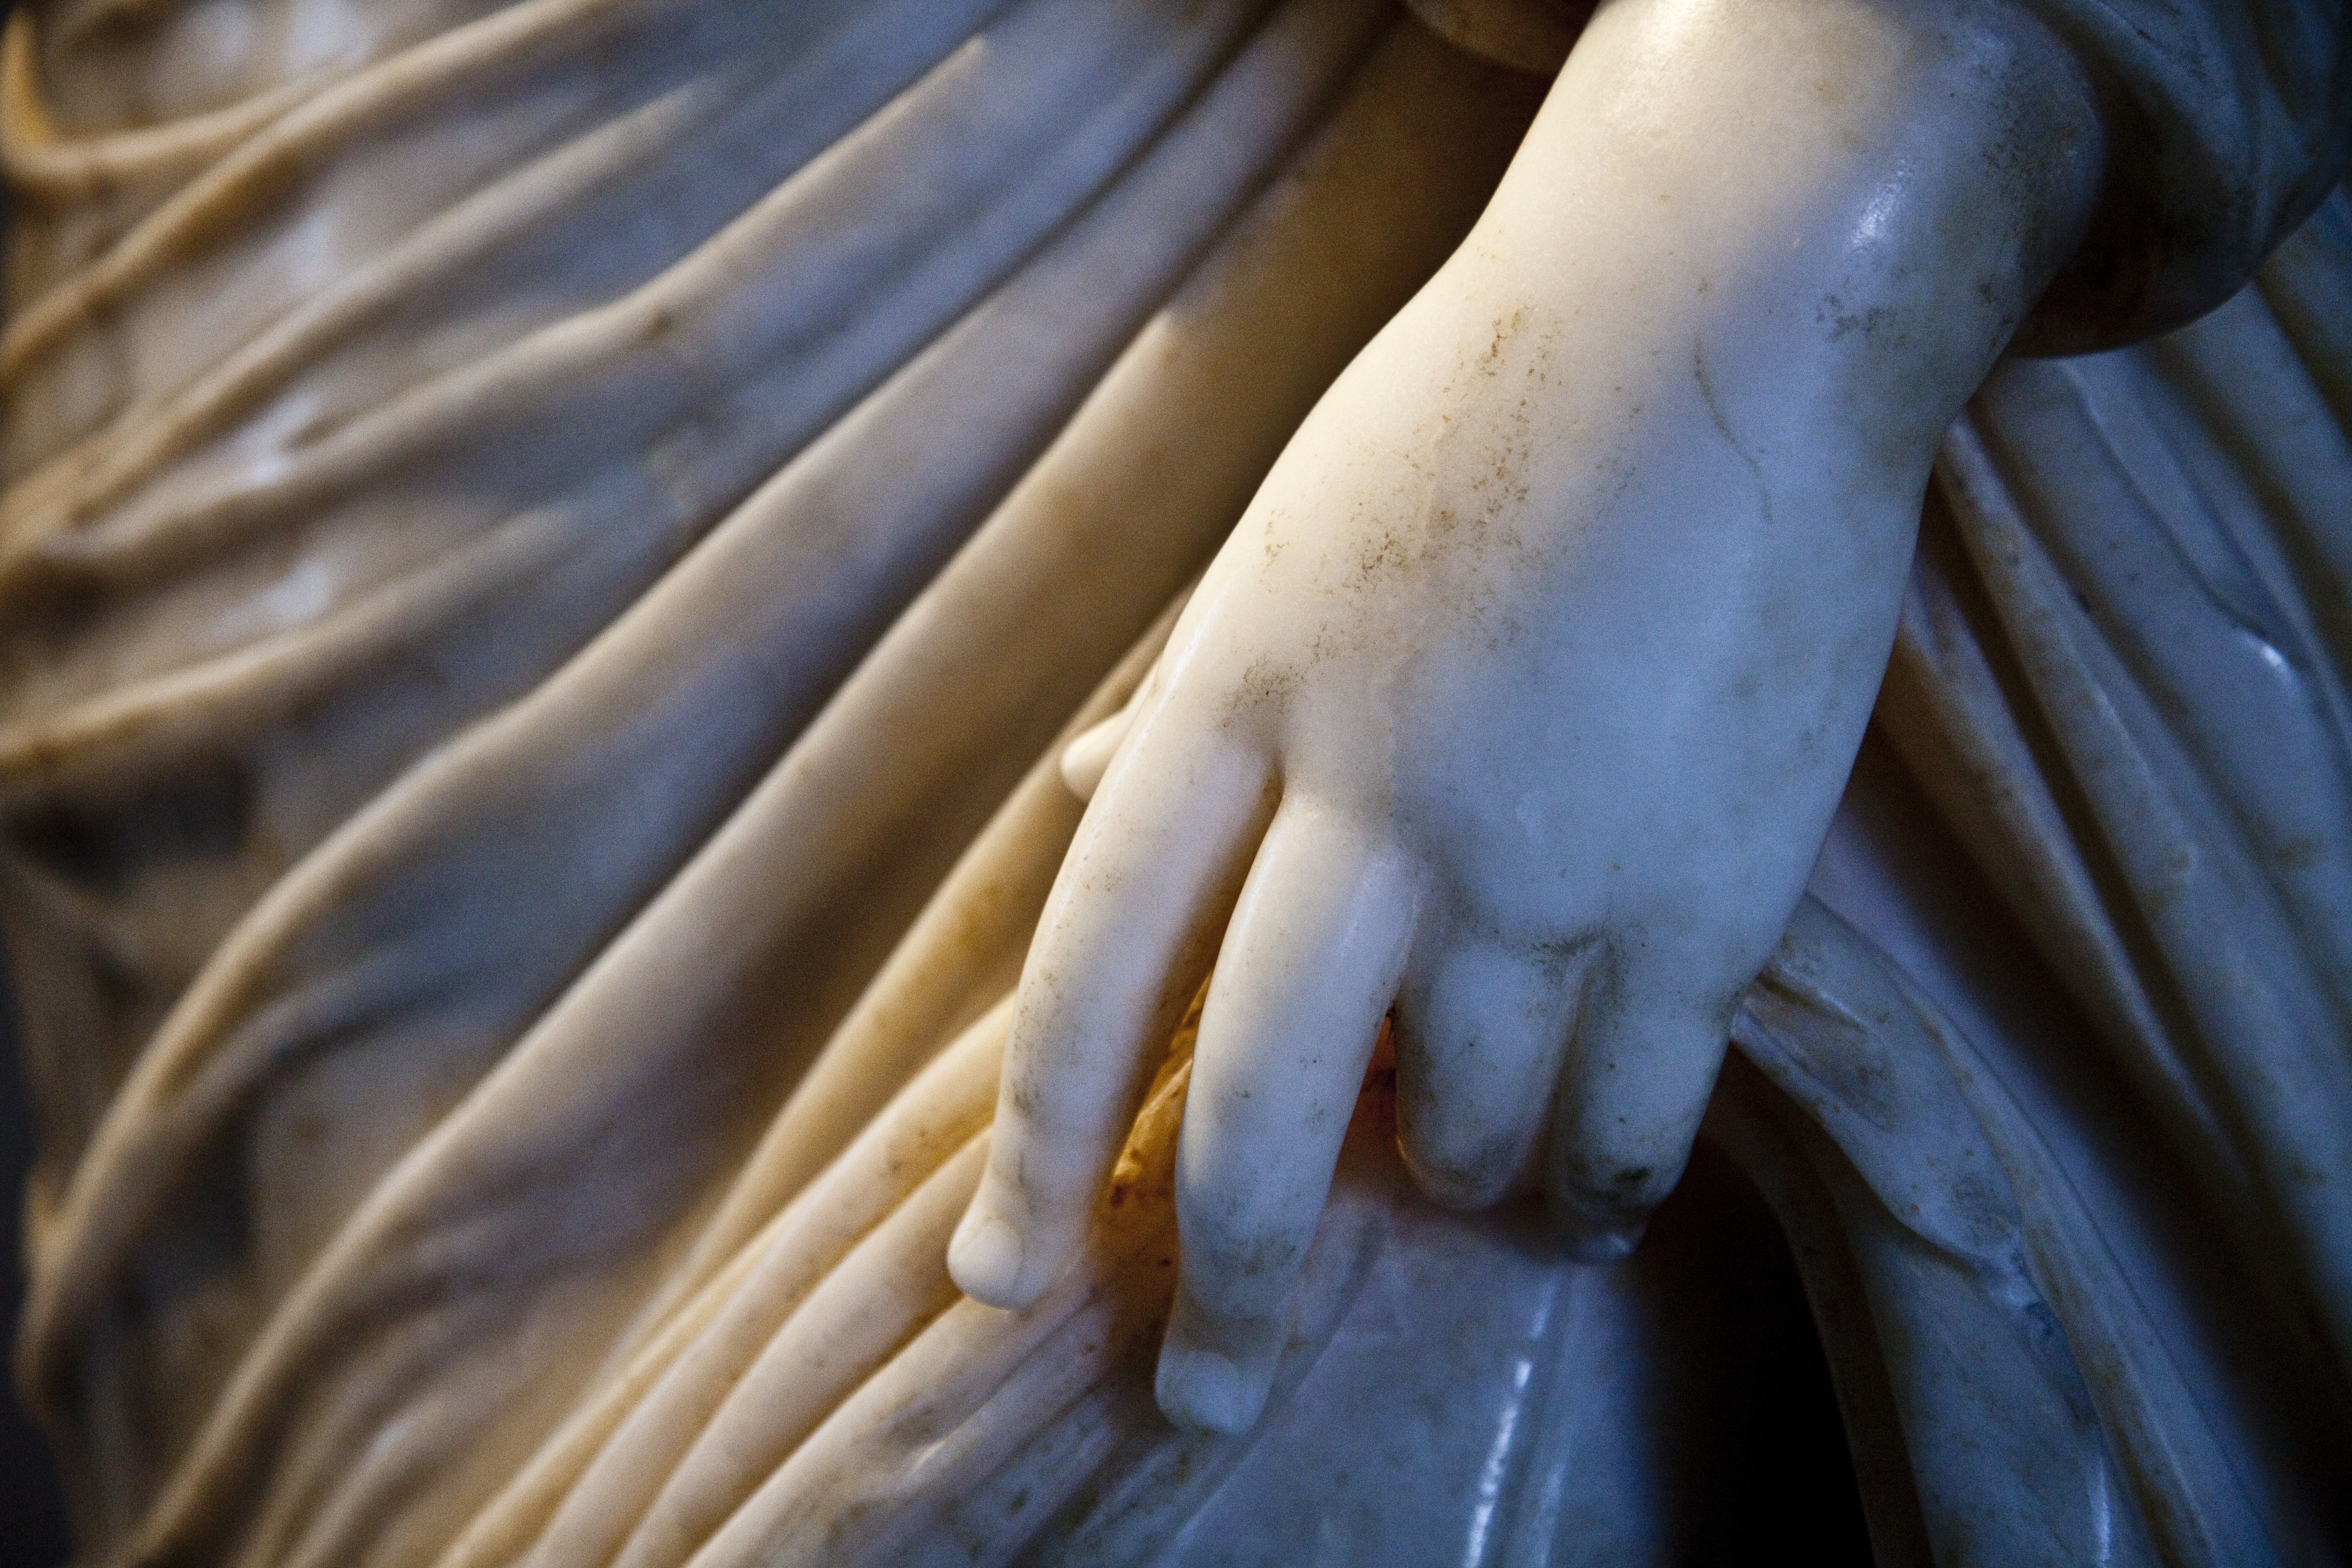
hand, architecture, wood, old, stone, monument, leg, statue, ancient, blue, muscular, close up, human body, sculpture, art, figure, creativity, temple, civilization, marble, beauty, archeology, culture, heritage, custom, carving, naked, body, tradition, nelson, legend, mit, goddess, masterpiece, mythology, macro photography, yap bilim, sense, madurai, the famous, usagi, untangle, myths, previous, piece s, anan, ball bearings